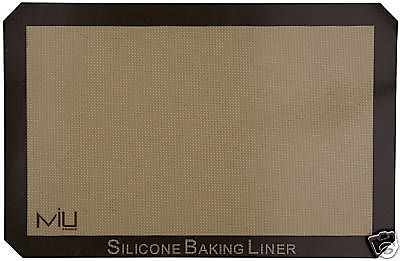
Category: toaster